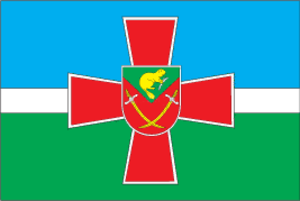
Bobrovytsia ou Bobrovitsa est une ville de l'oblast de Tchernihiv, en Ukraine, et le centre administratif du raïon de Bobrovytsia. Sa population s'élevait à 11 279 habitants en 2014.